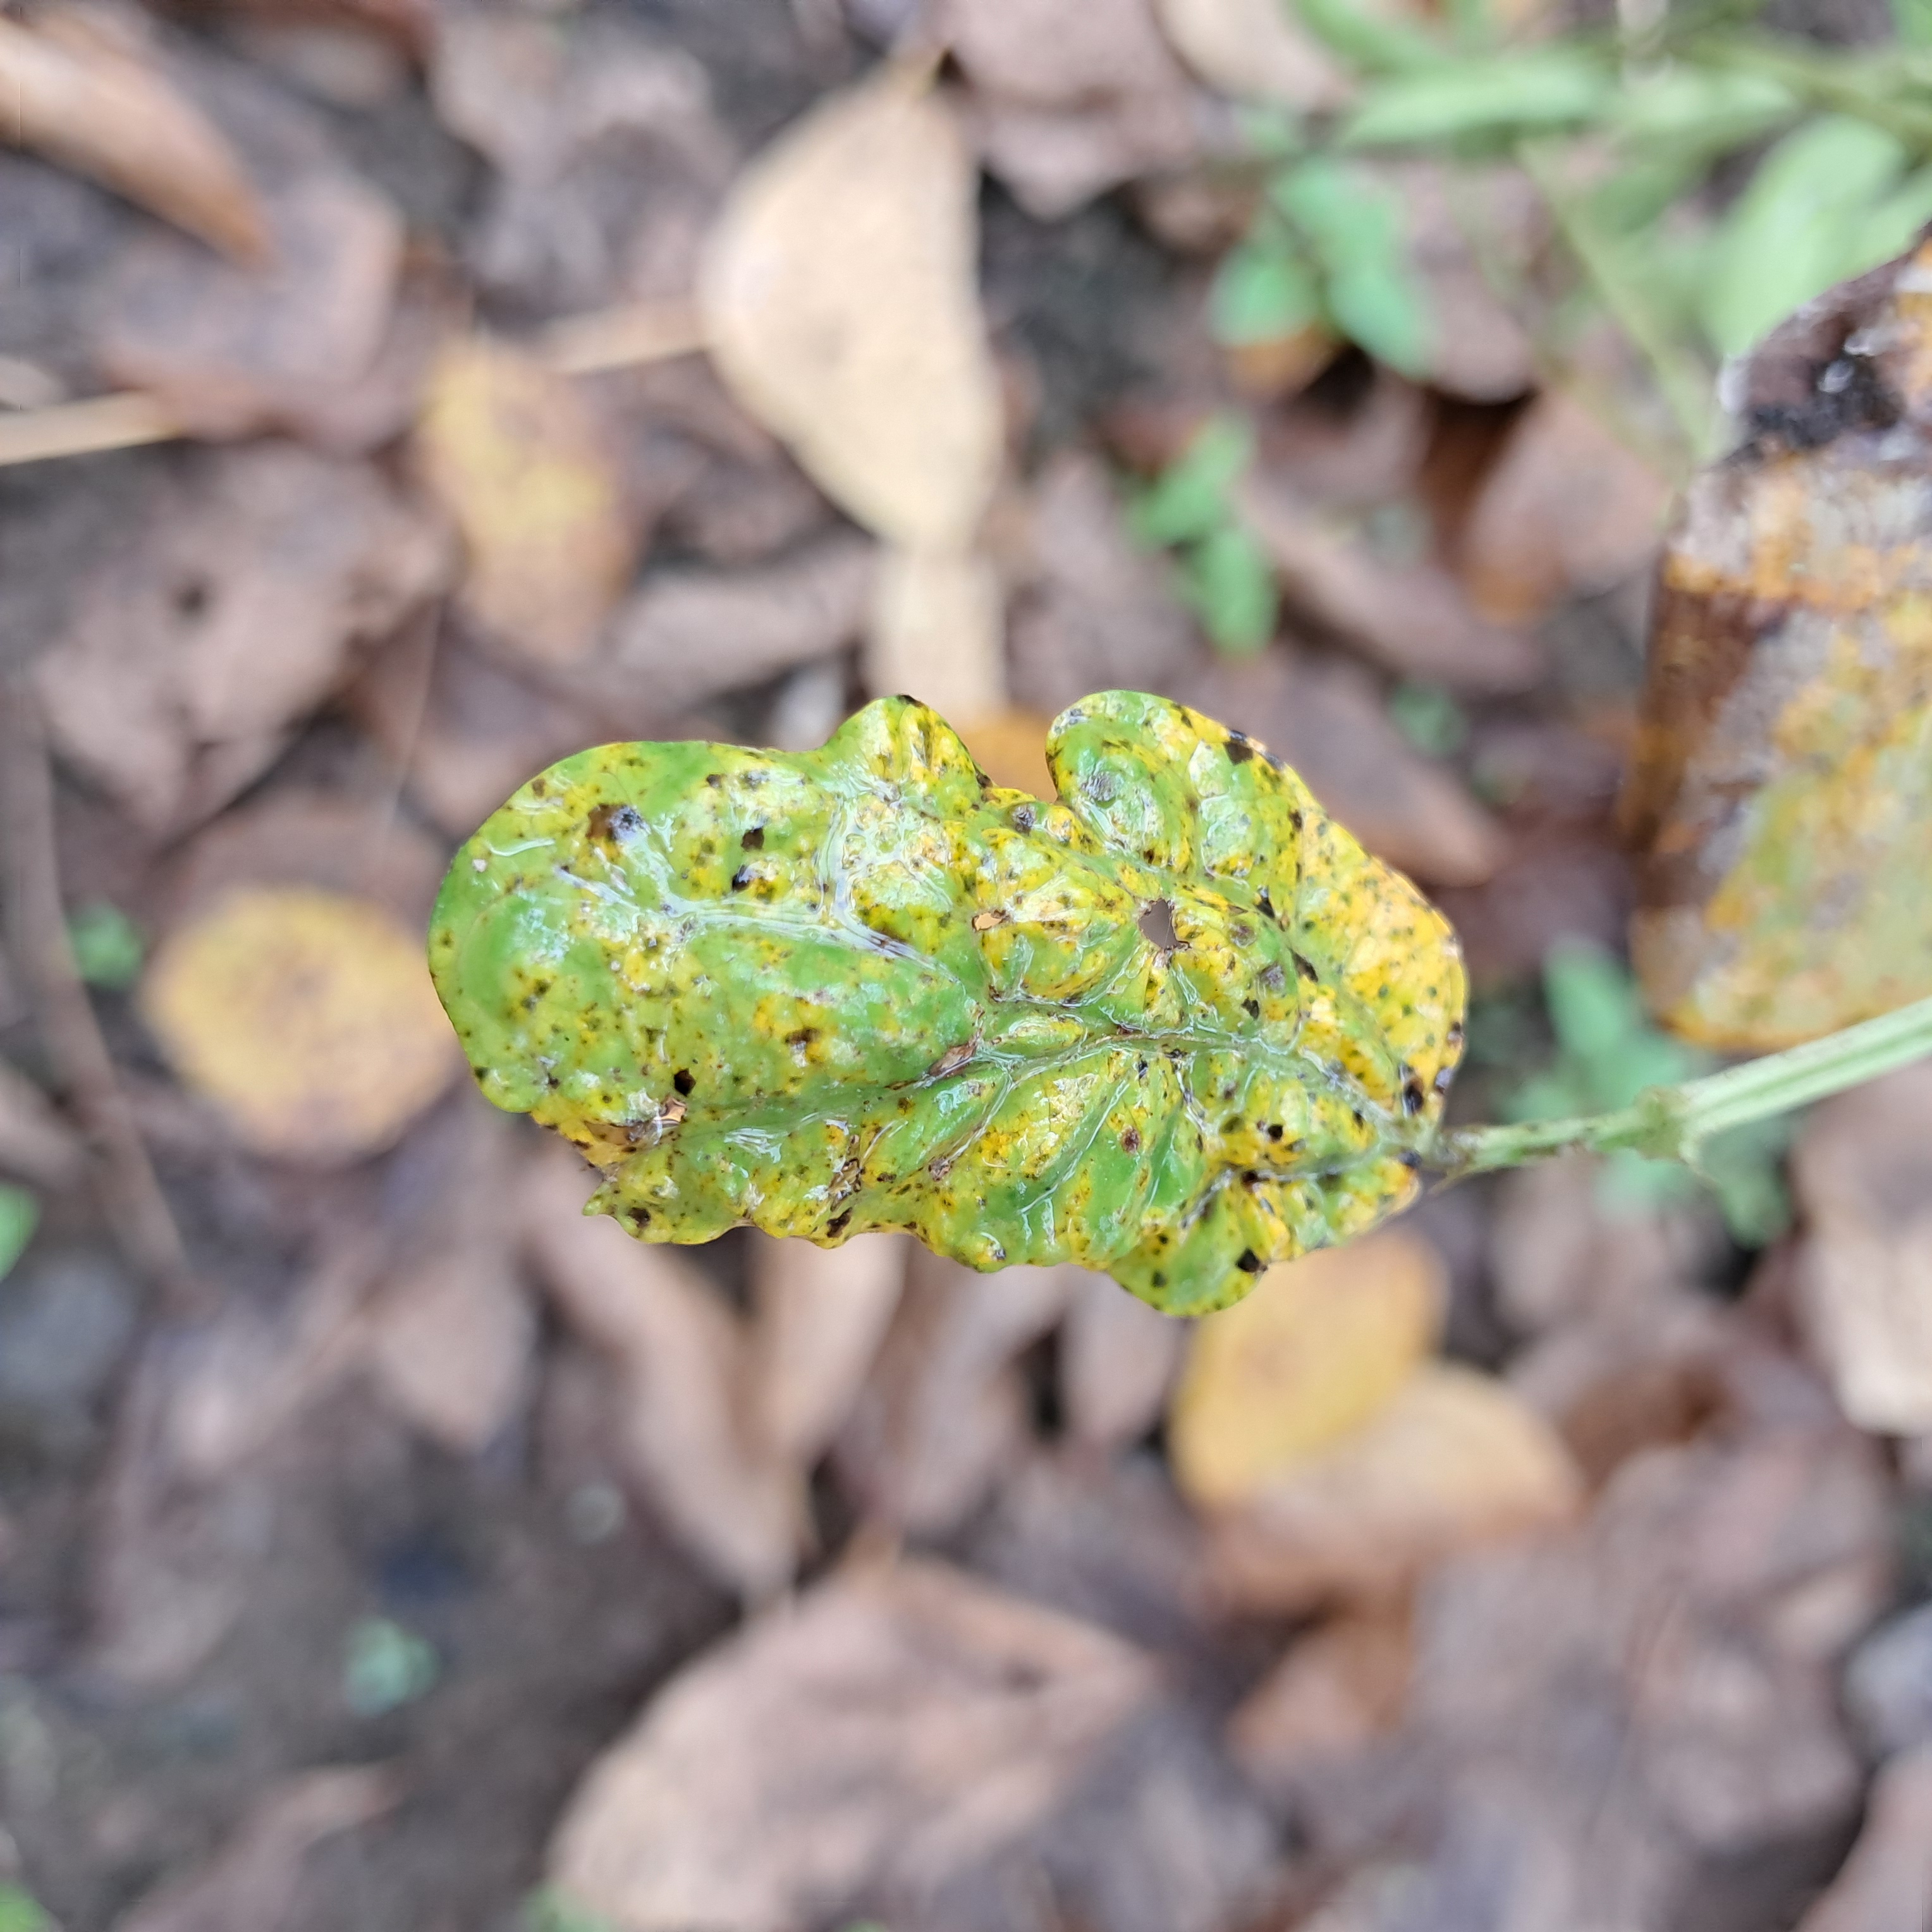
Label: Mosaic